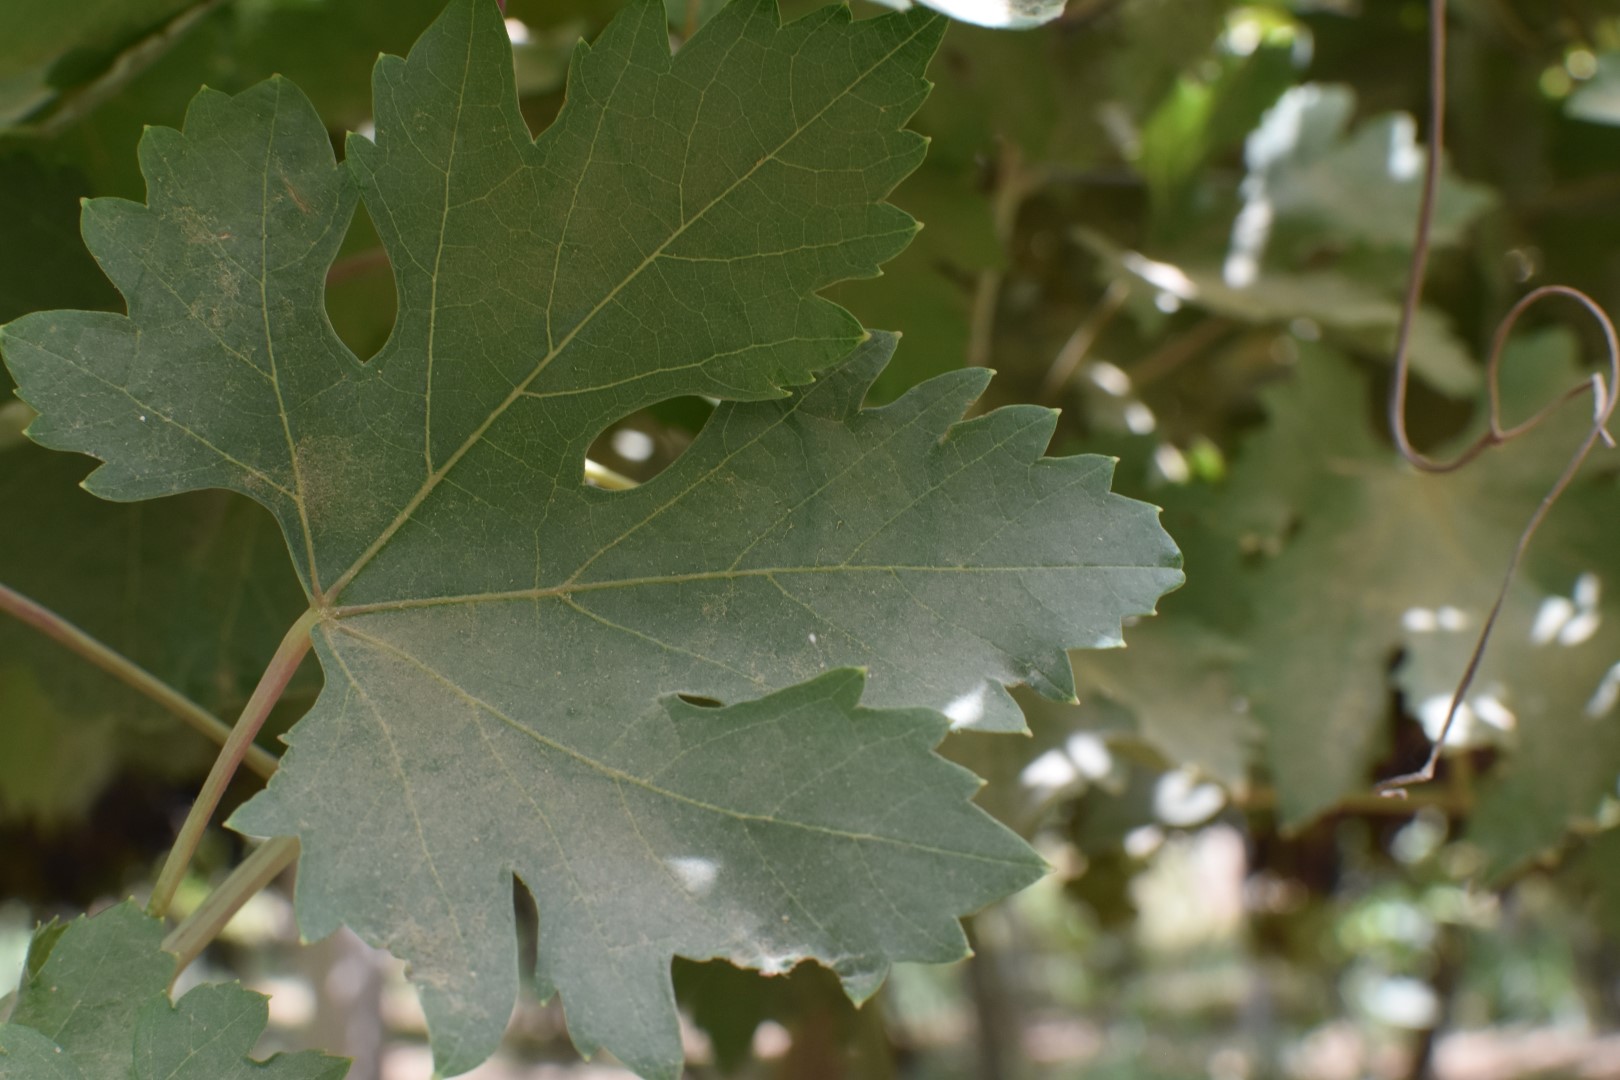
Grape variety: Riasi